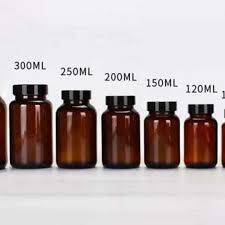
Label: glass